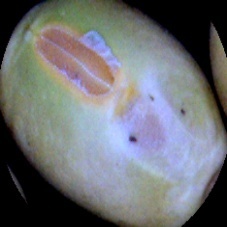
Label: Immature